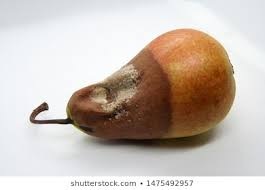
Label: trash